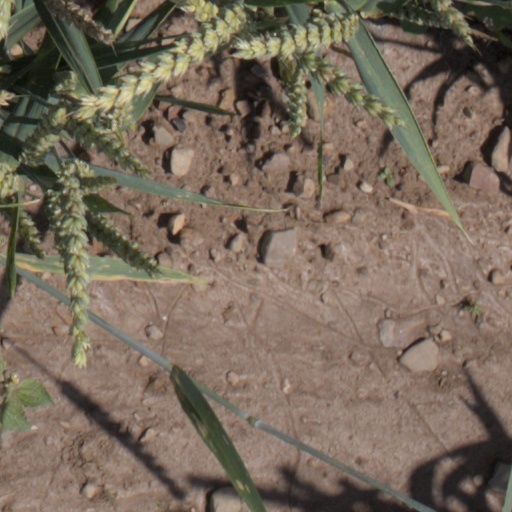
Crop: wheat